1974 Basque Pelota World Championships

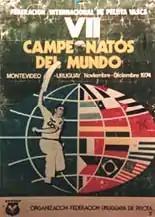
Tournament poster

The 1974 Basque Pelota World Championships were the 7th edition of the Basque Pelota World Championships organized by the FIPV.